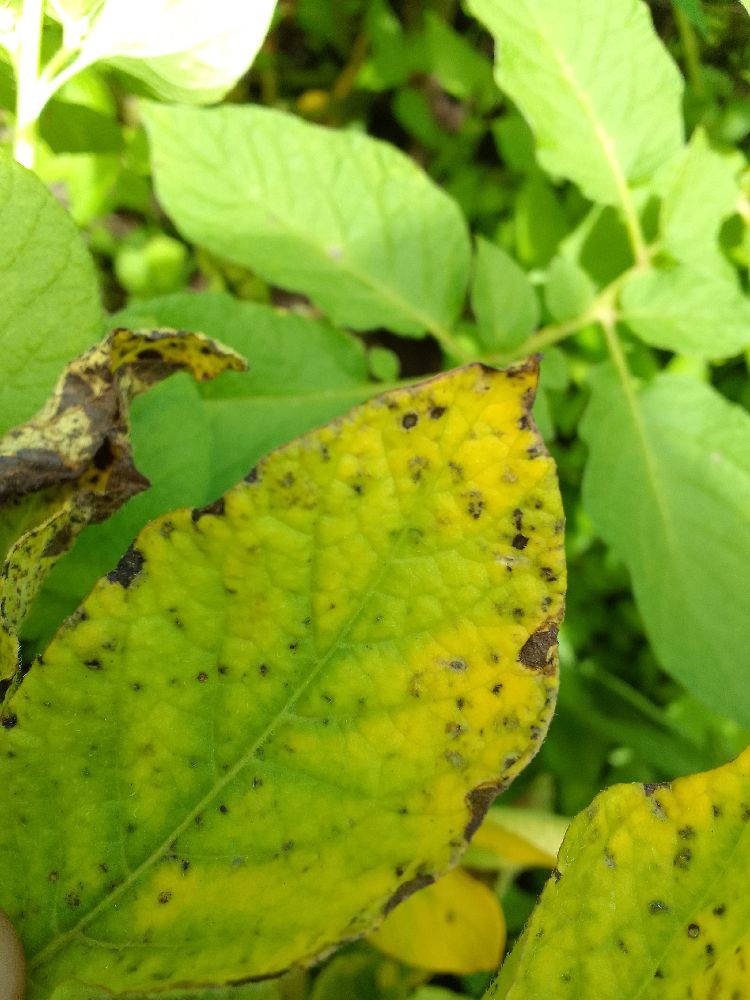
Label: Early blight